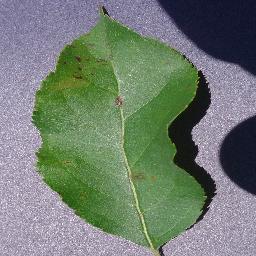
Label: Apple___Apple_scab